Joseph Taylor (Medal of Honor)

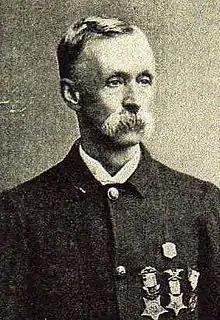

Joseph Taylor (September 22, 1837 – February 16, 1912) was an English soldier who fought for the Union Army in the United States during the American Civil War. He received the Medal of Honor for valor.